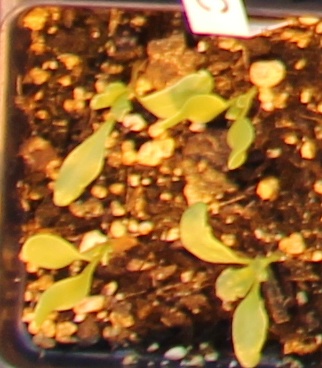
Label: Sugar beet